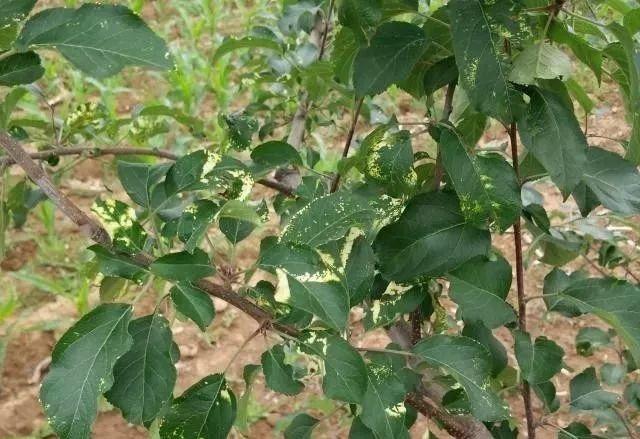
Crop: apple
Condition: mosaic_virus